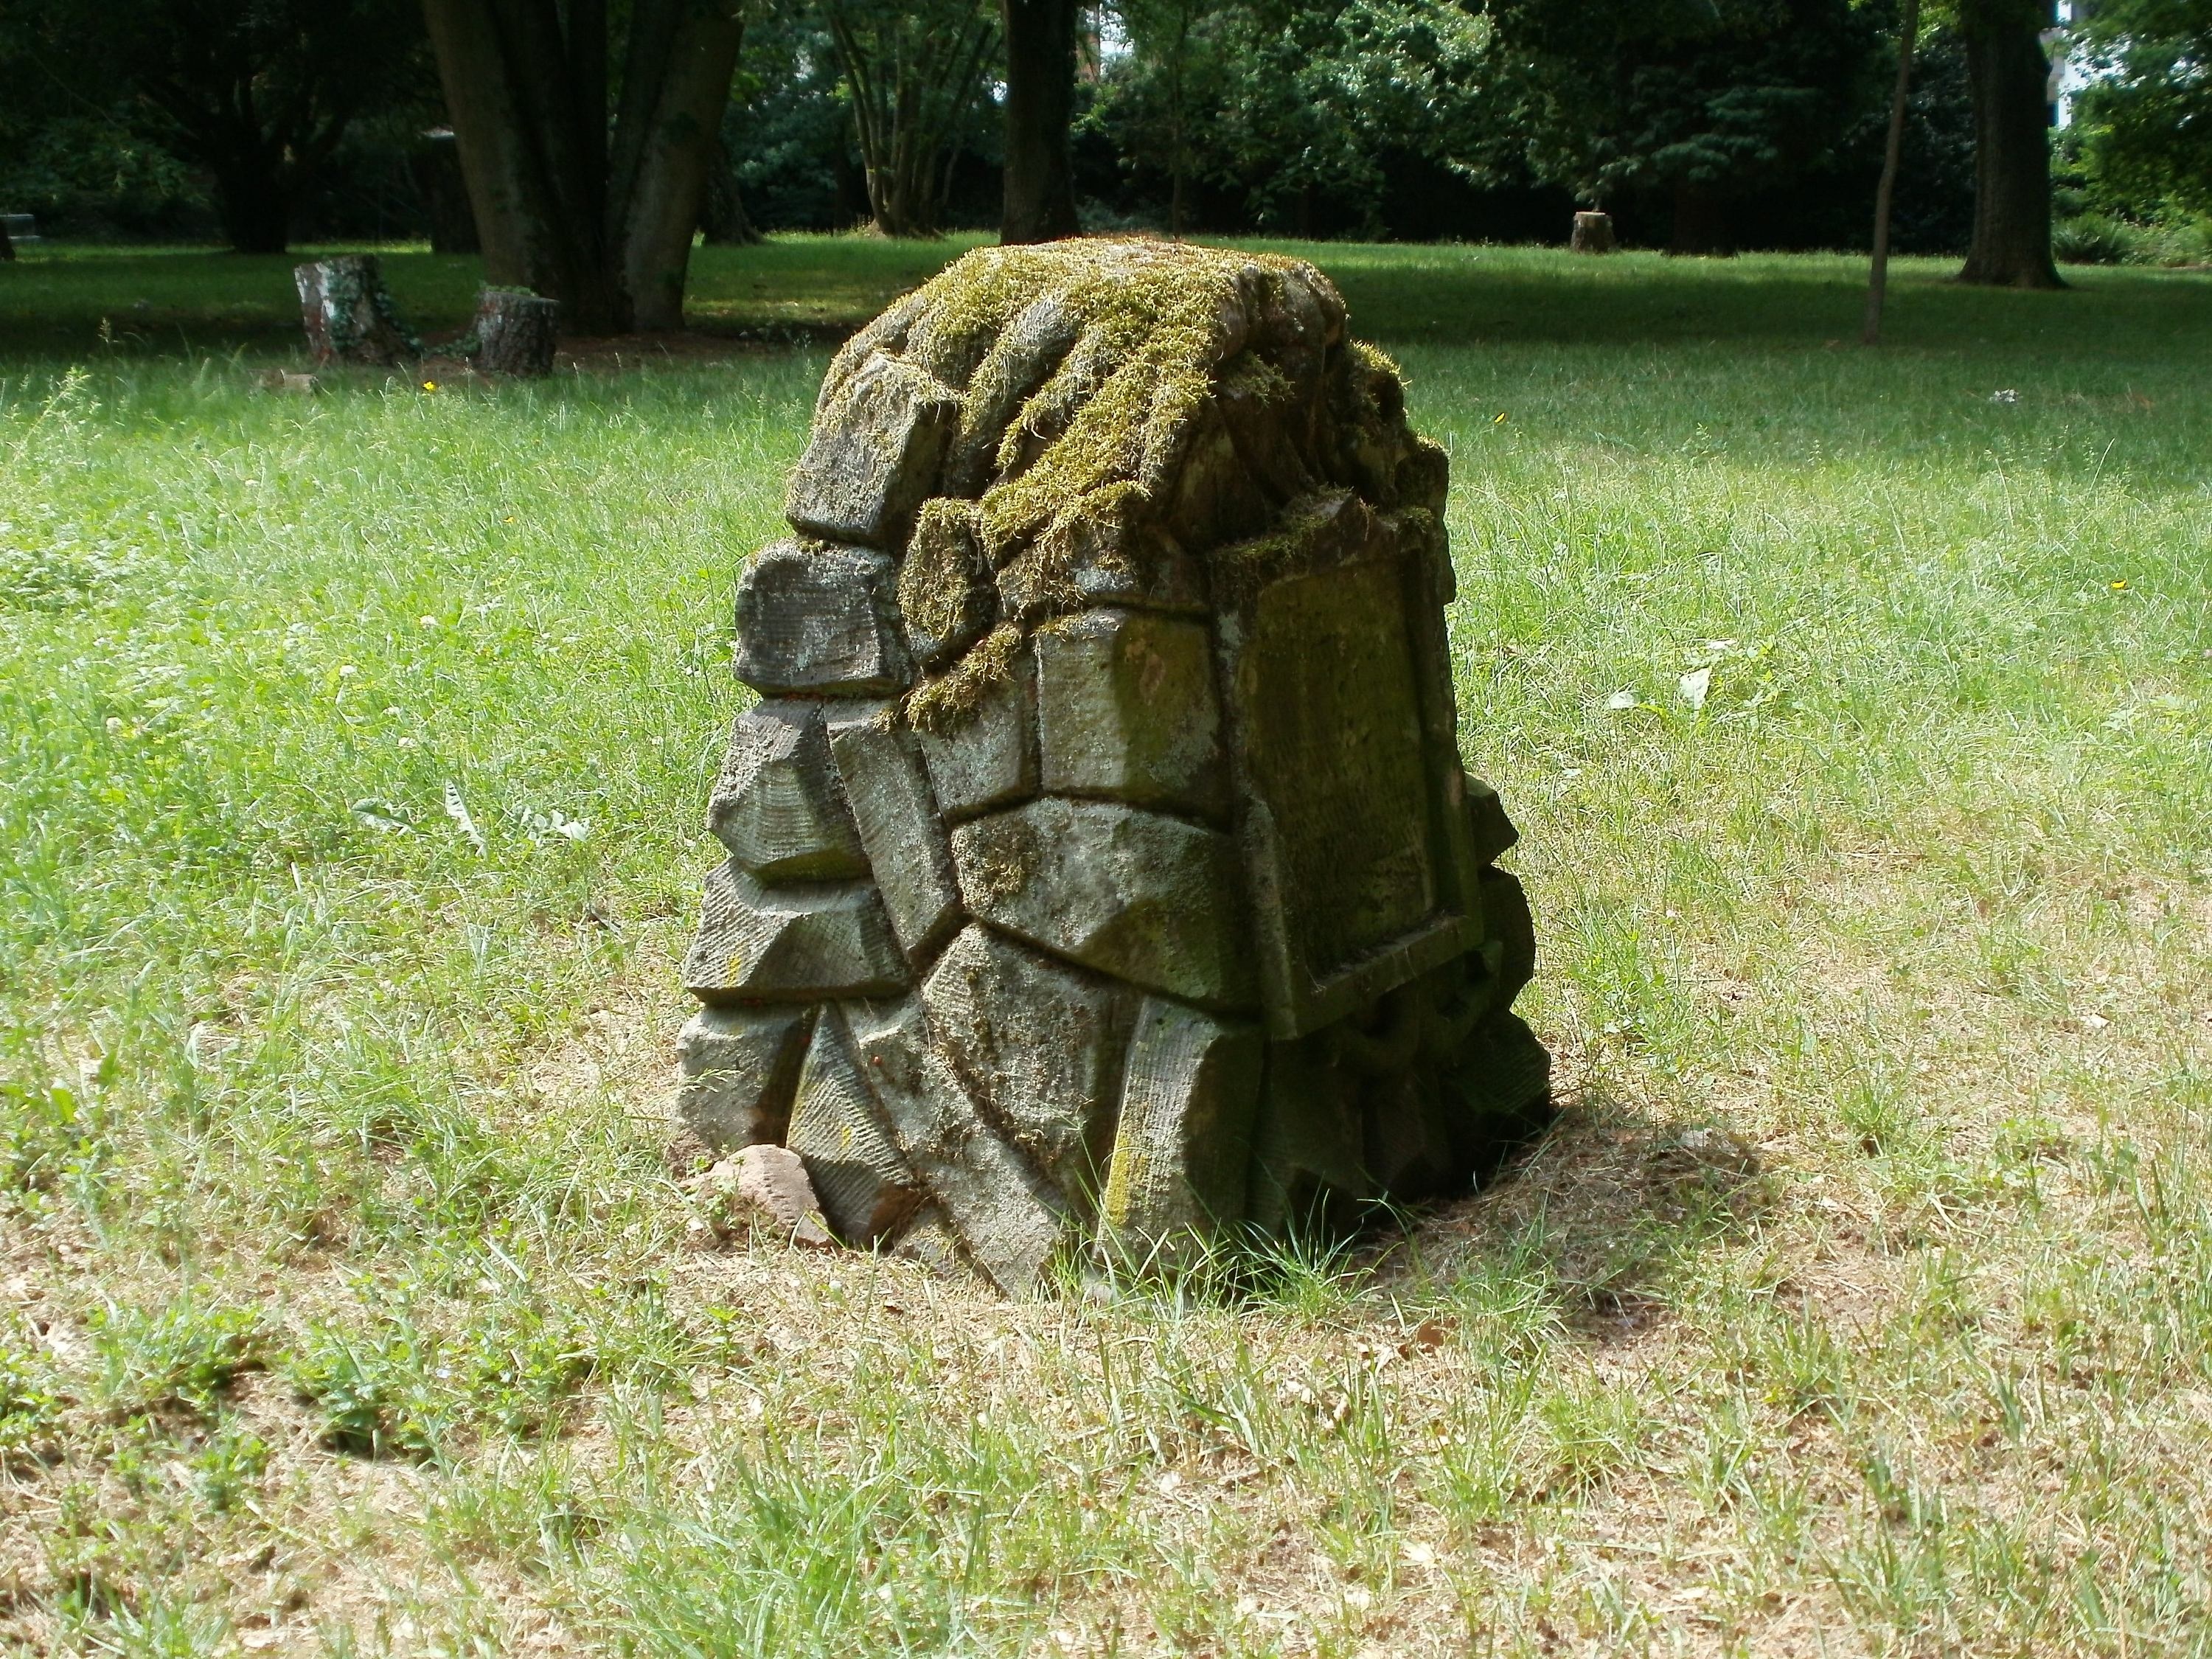
lawn, old, stone, monument, statue, symbol, peace, ancient, dead, tombstone, grave, sculpture, memorial, graveyard, art, gravestone, cemetary, tomb, commemoration, remembering, spirituality, ancestors, saarbruecken